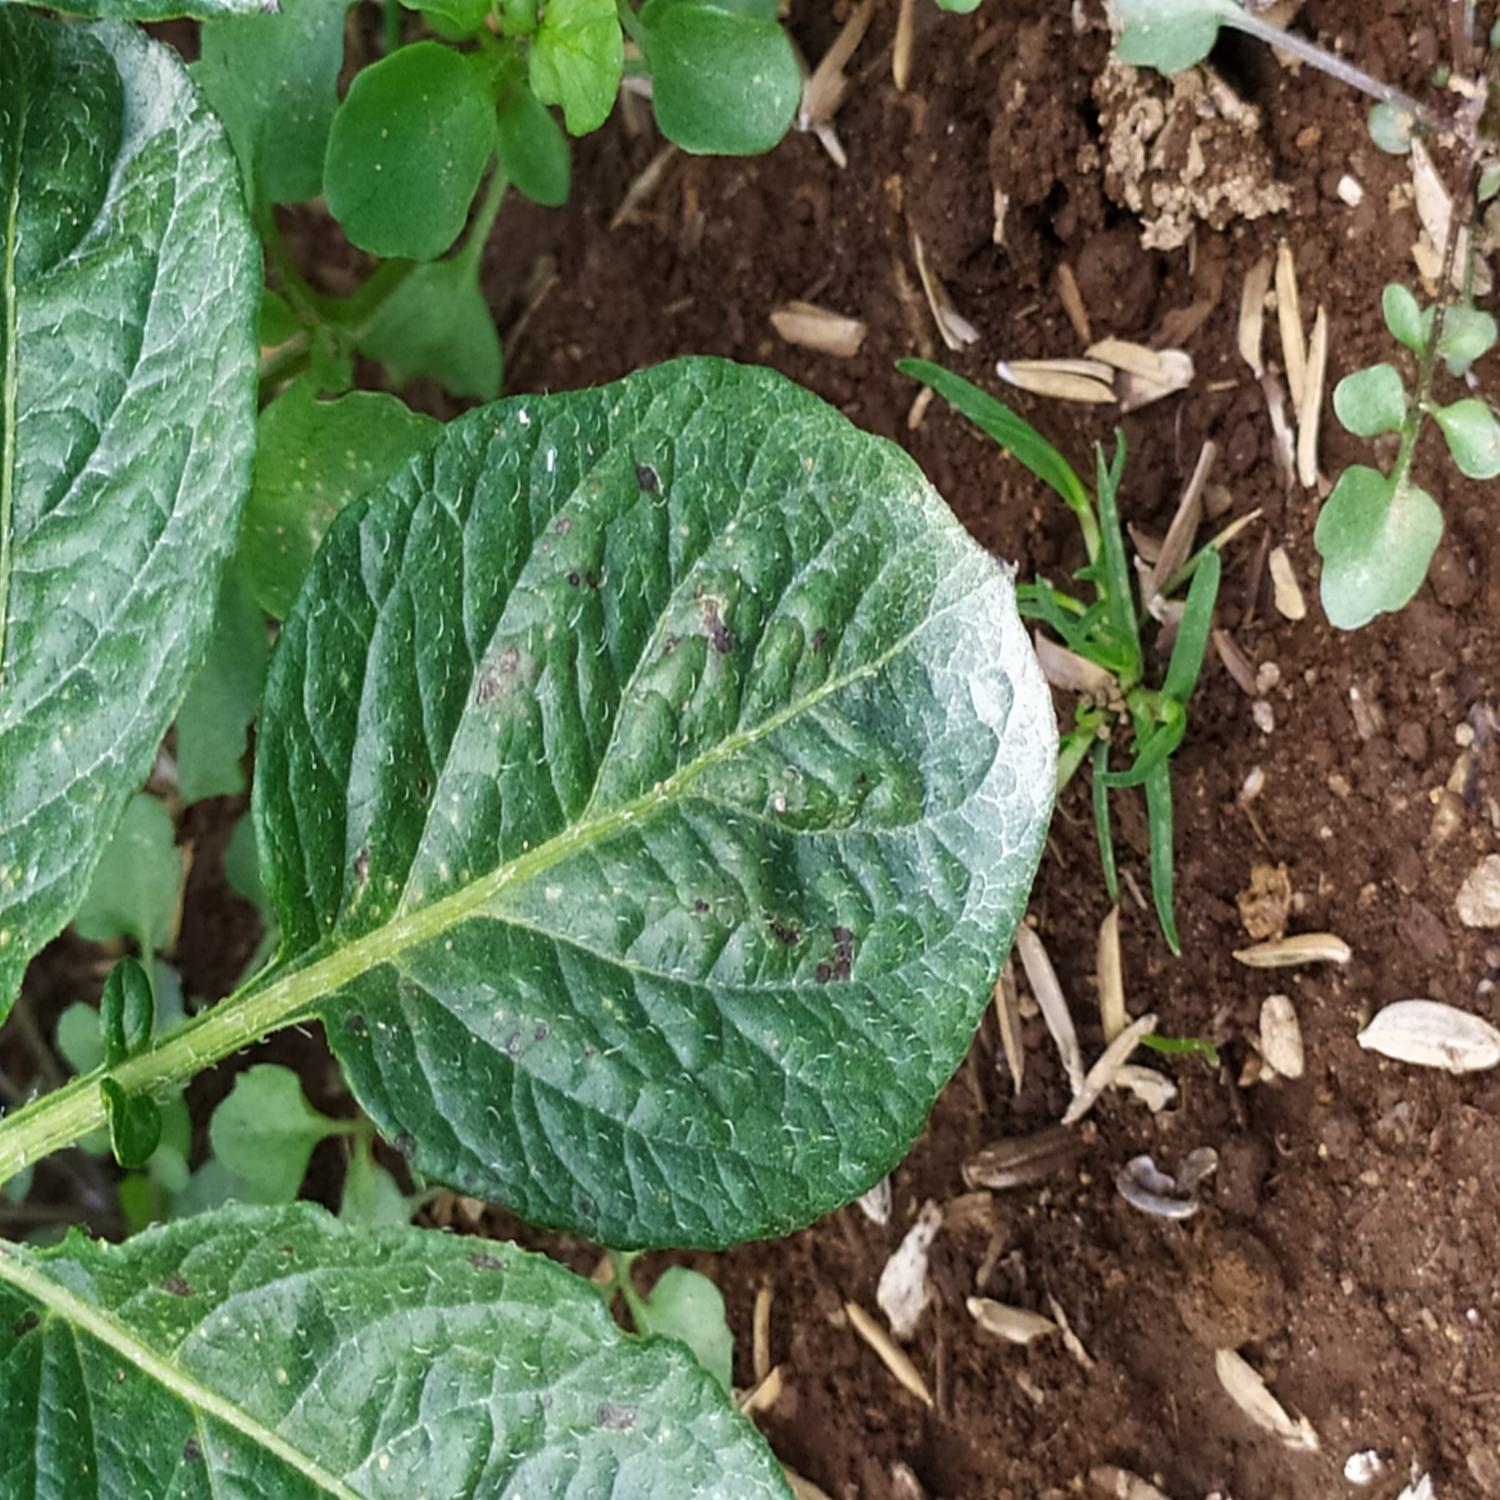
Label: Fungi